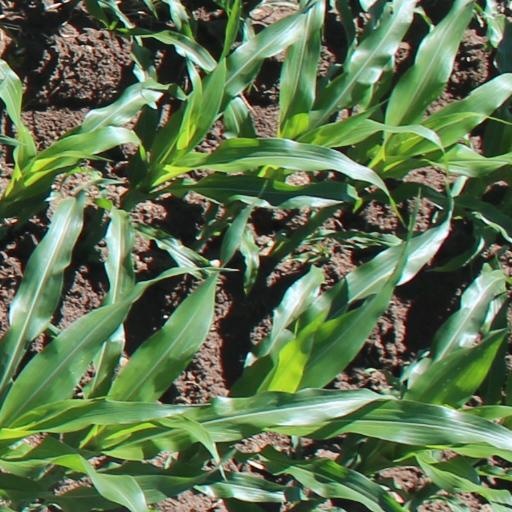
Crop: maize; corn